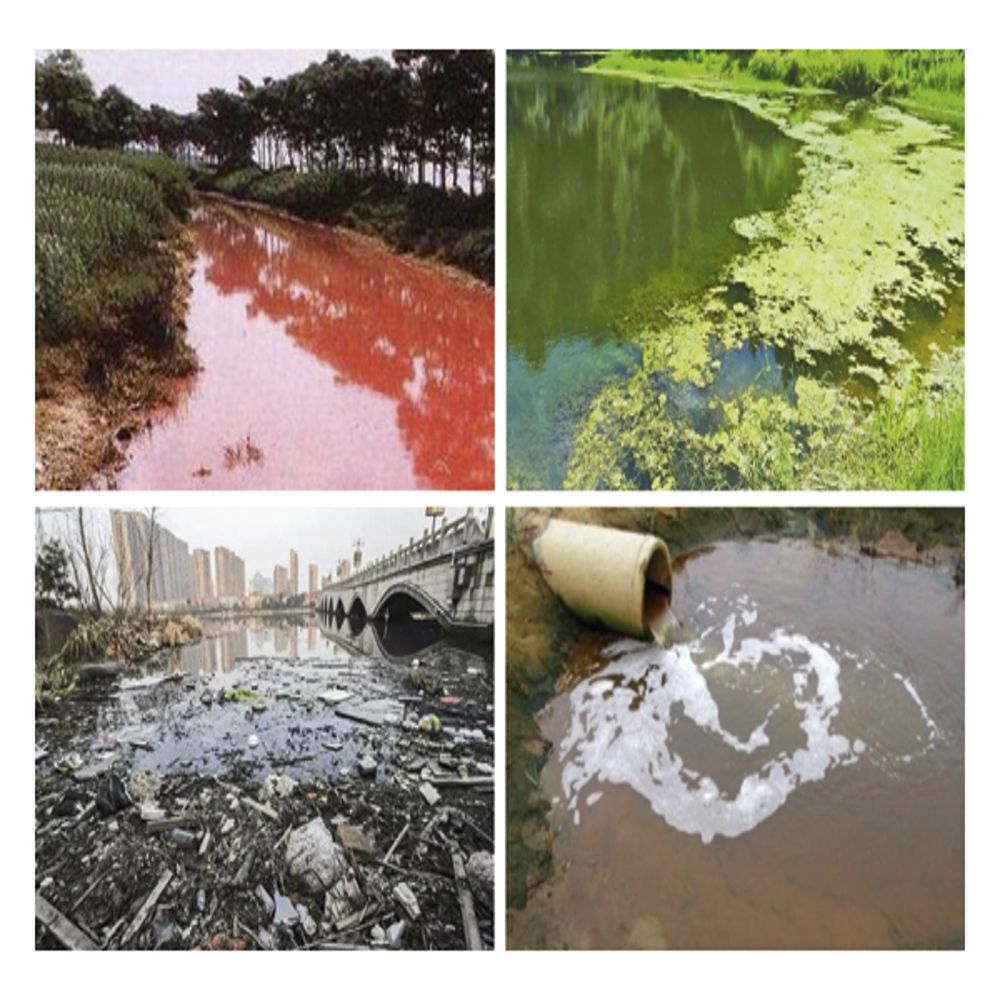
Body of water present: yes
Land polluted: no
Water polluted: yes
Pollution percentage: 40%